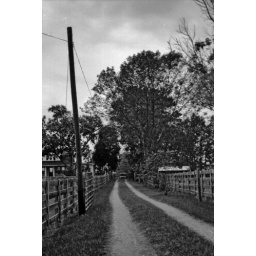
A road leading to the house on what appears to be a llama farm in Hamilton, Ohio.